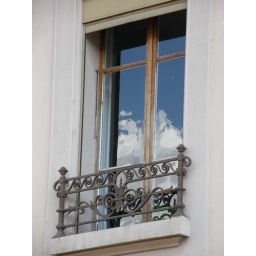
blue sky reflected in a window